Gender roles in childhood

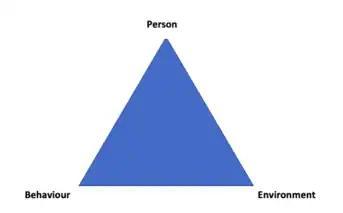
Albert Bandura's Social Cognitive Theory

Within social cognitive theory, also known as social learning theory, behaviors are learned through observation, modeling, and positive or negative reinforcement. Although there are many theories surrounding gender development (biological, social, and cognitive), however the main focus of this article will pertain to social cognitive theory, developed by Albert Bandura. Social approaches to gender development consider how males and females adopt different gender norms and stereotypes throughout their childhoods when exposed to them in their environment, whether that be at home, in school, or with their peers.